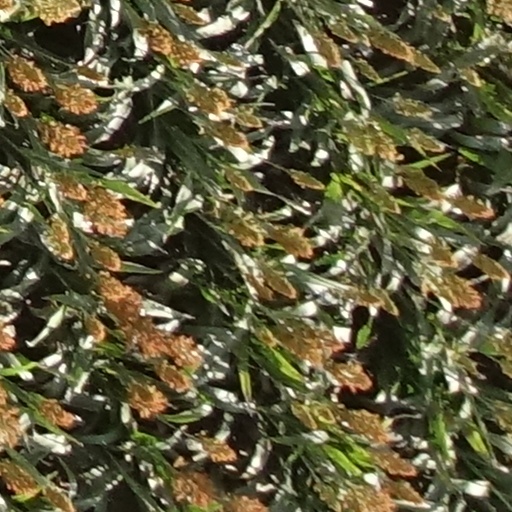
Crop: sorghum